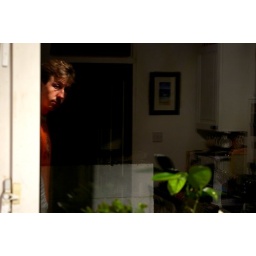
Our kitchen, reflected in the kitchen windows. You can see part of the painted stone wall outside too.